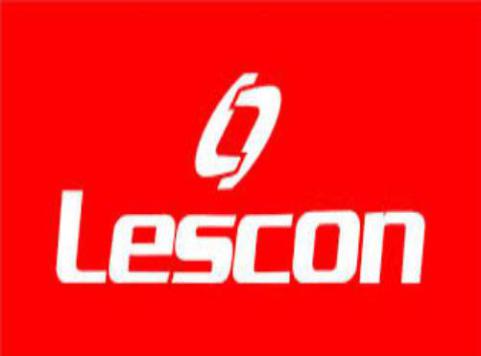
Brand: lescon
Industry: Sports